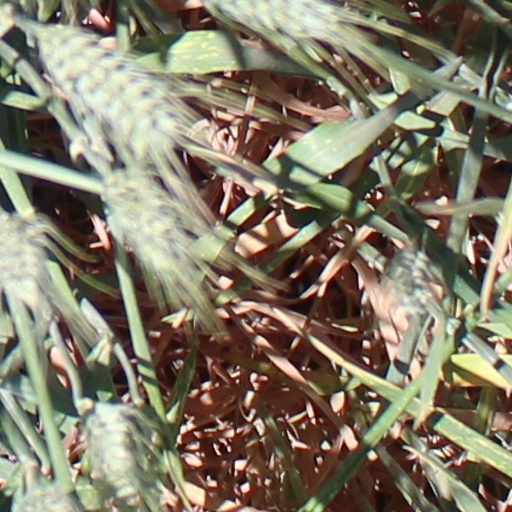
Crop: wheat